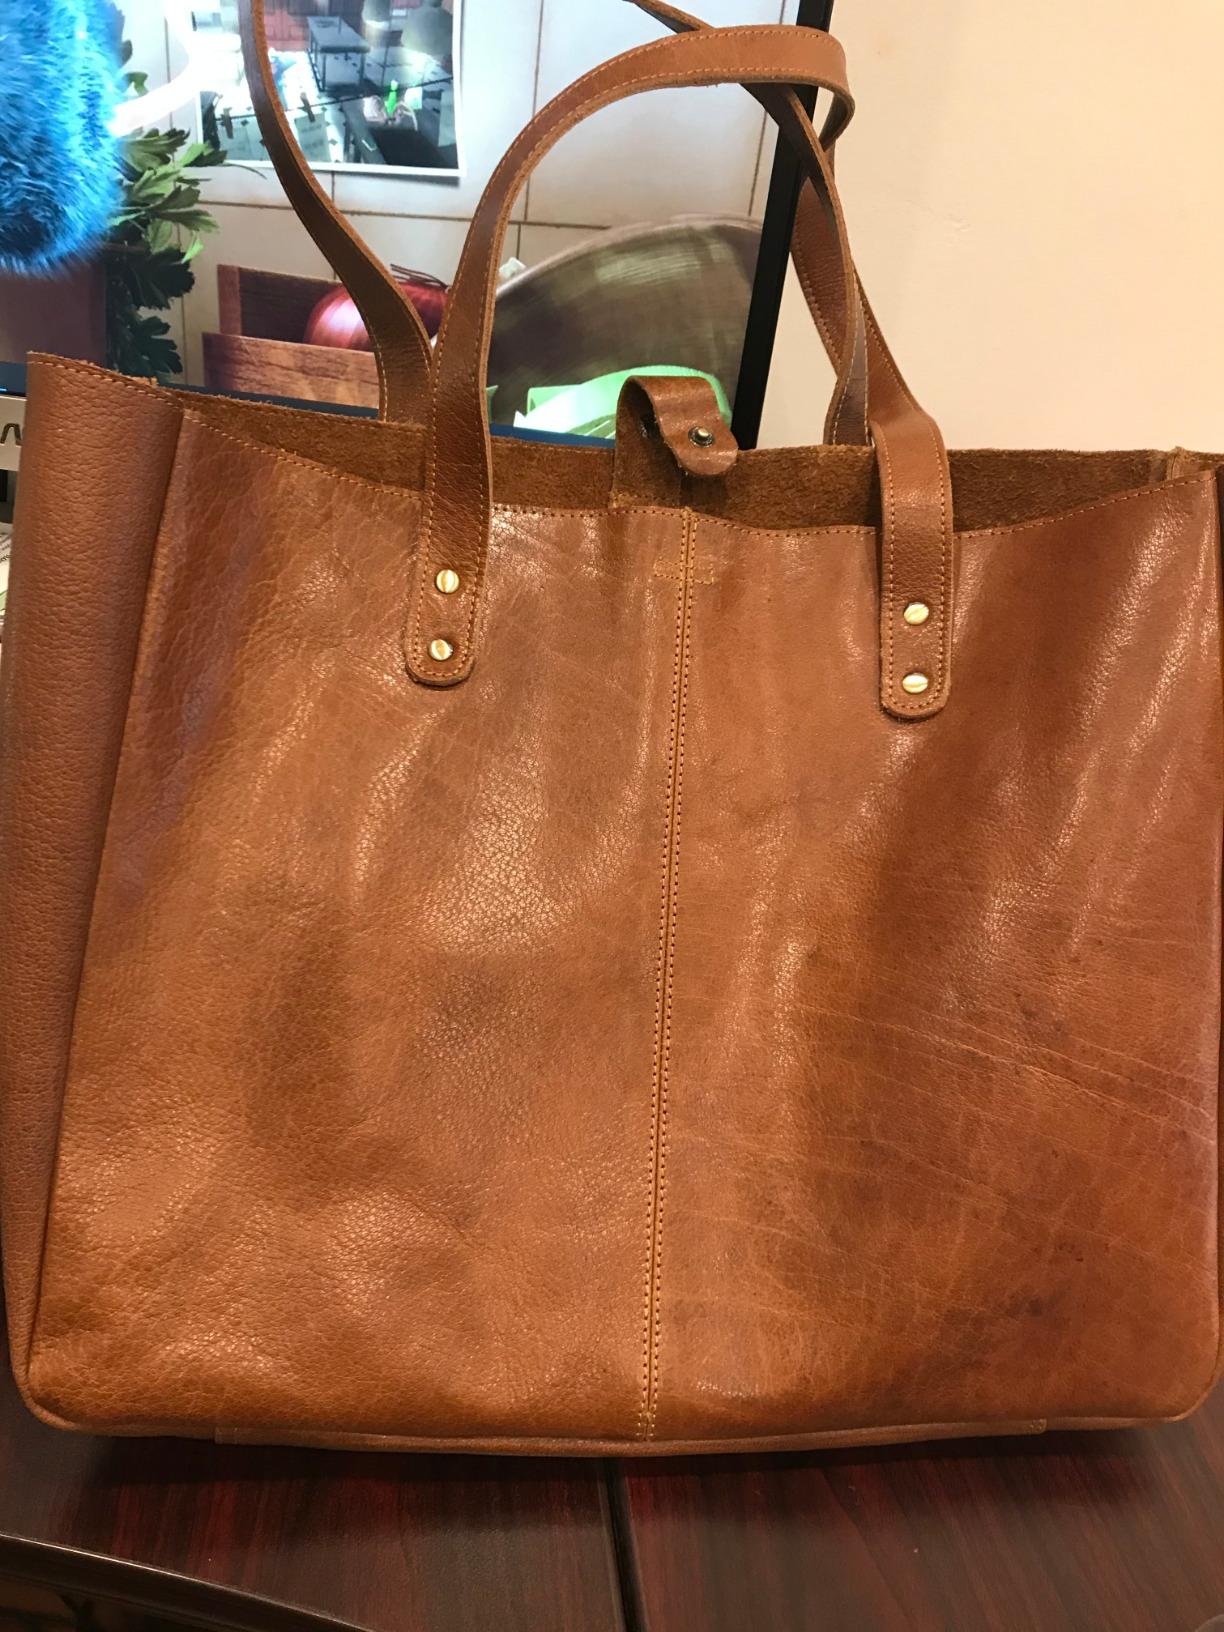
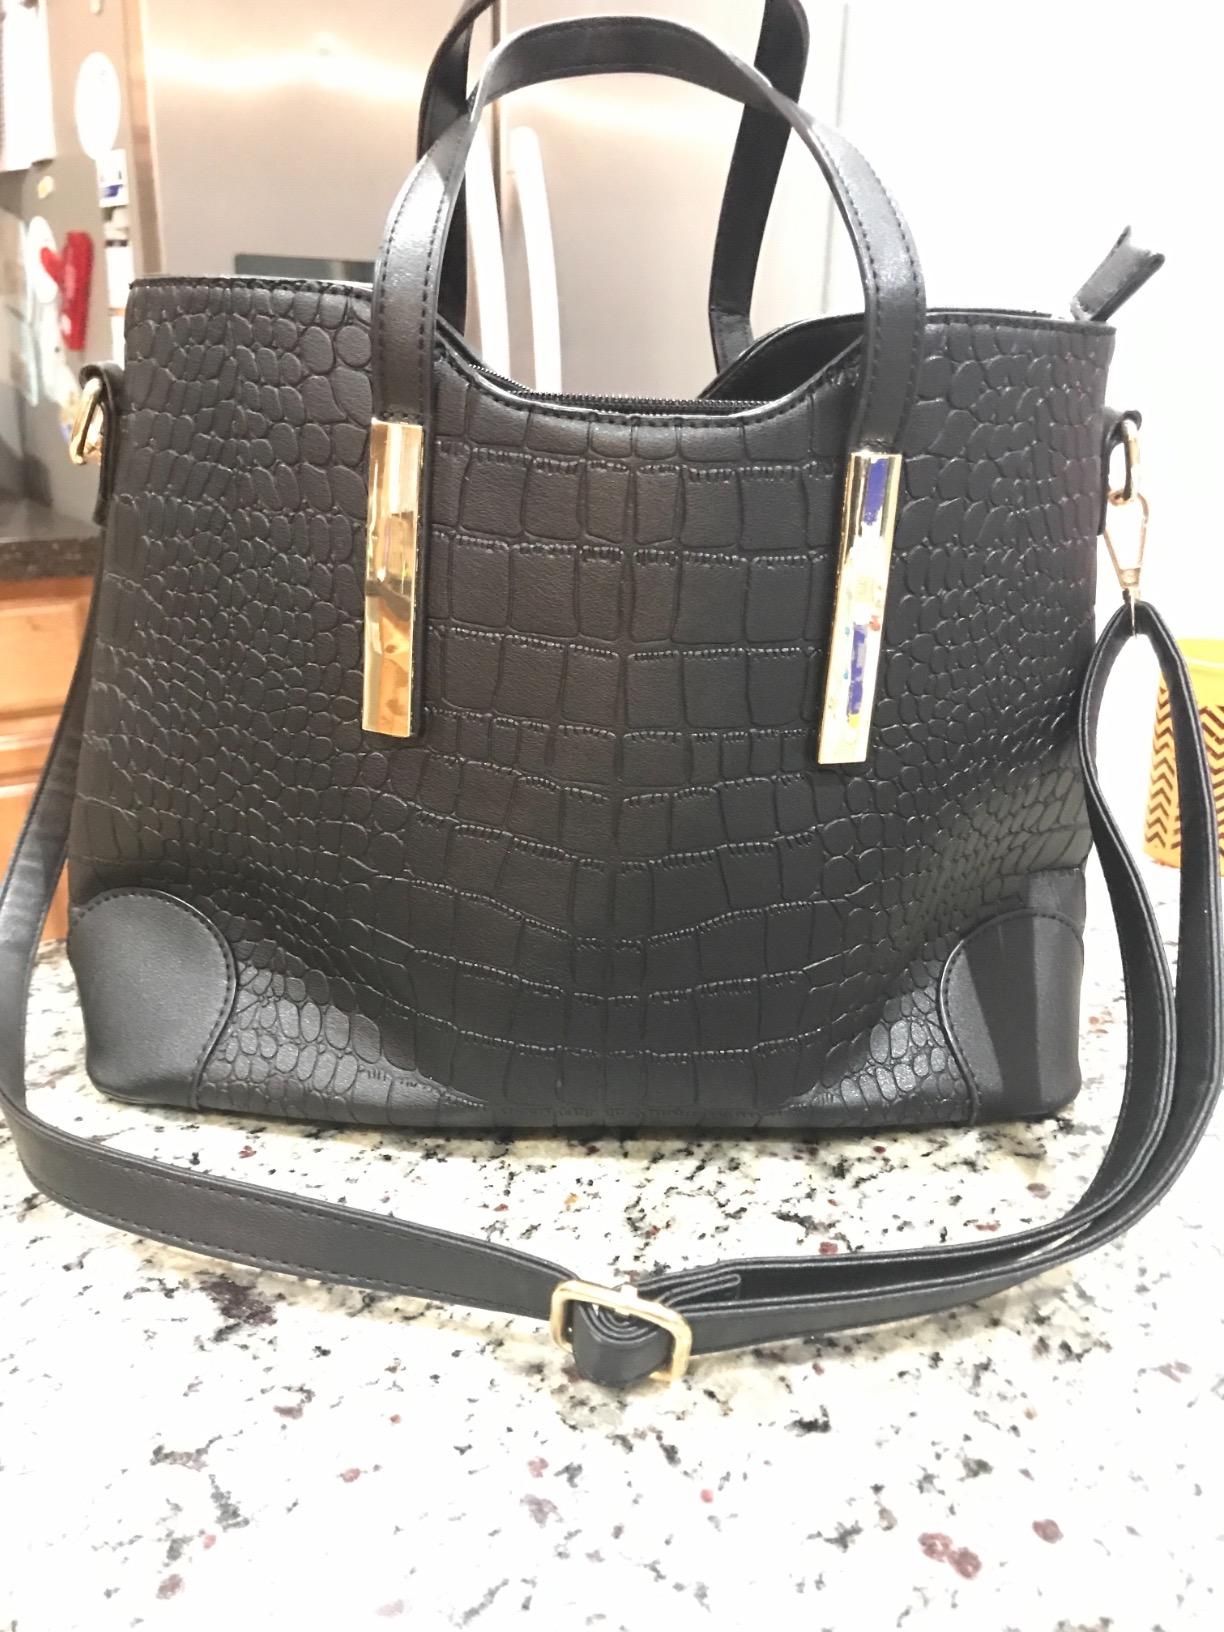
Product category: accessories_handbag
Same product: no